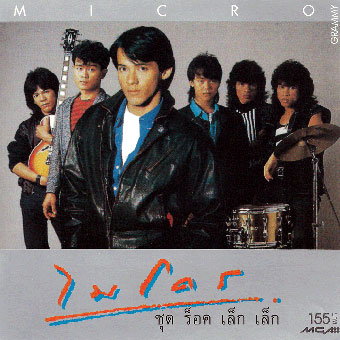
ไมโคร (วงดนตรี)

| ชื่อ = ไมโคร
| ประเภท = วงดนตรี
| แนวเพลง = ป๊อปร็อคนิวเวฟโปรเกรสซีฟร็อคฮาร์ดร็อค
| แหล่งกำเนิด = กรุงเทพมหานคร ประเทศไทย
| ช่วงปี = พ.ศ. 2527 - 2541 พ.ศ. 2546 - 2566
| ค่าย = จีเอ็มเอ็ม แกรมมี่|จีเอ็มเอ็ม แกรมมี่ ฟิลฮาร์โมนิค
| สมาชิก = อำพล ลำพูน (หนุ่ย) ร้องนำ ไกรภพ จันทร์ดี (กบ) กีต้าร์ / ร้องนำ มานะ ประเสริฐวงศ์ (อ้วน) กีต้าร์ สันธาน เลาหวัฒนาวิทย์ (บอย) คีย์บอร์ดอดินันท์ นกเทศ (อ๊อด) เบส อดิสัย นกเทศ (ปู) กลอง
ไมโคร () เป็นวงดนตรีร็อคสัญชาติไทย เจ้าของเพลงฮิตอย่าง เติมน้ำมัน, จำฝังใจ, คนไม่มีสิทธิ์, อยากจะบอกใครสักคน, เอาไปเลย, ใจโทรมๆ,ดับเครื่องชน
,รักปอนๆ, เรามันก็คน และเพลงอื่นๆอีกมากมาย
วงไมโครมีสมาชิก 6 คน มีผลงานตั้งแต่ พ.ศ. 2527 โดยออกอัลบั้มทั้งหมด 6 อัลบั้ม micro in a day จำให้ฝังใจกับ ร็อคมือขวา จากนั้นได้พักวงในปี พ.ศ. 2541 ก่อนกลับมาจัดคอนเสิร์ตอีกครั้งในปี พ.ศ. 2546 และยุบวงลงในปี พ.ศ. 2566
== ประวัติ ==
เมื่อปี พ.ศ. 2527 วง "เดอะ แคร็บ" ซึ่งเป็นวงดนตรีร็อค เล่นตามสถานที่ต่าง ๆ มีแนวที่สะดุดตาเปี๊ยก โปสเตอร์ ผู้กำกับภาพยนตร์ชื่อดัง จึงพาไปแสดงภาพยนตร์เรื่อง วัยระเริง และตั้งชื่อวงดนตรีใหม่เป็น "ไมโคร" โดยสุนทร สุจริตฉันท์ อดีตสมาชิกวงรอยัลสไปรท์ เป็นผู้ตั้งชื่อให้ ทำให้อำพล ลำพูน และวงไมโครมีชื่อเสียงตั้งแต่ พ.ศ. 2527 ก่อนที่วงไมโครจะออกอัลบั้ม ได้มีโอกาสไปลองออดิชั่นแสดงสดทางรายการ คอนเสิร์ตแดดเดียว ช่อง 9 อ.ส.ม.ท. ซึ่งมี ธเนศ วรากุลนุเคราะห์ เป็นพิธีกร และ เรวัต พุทธินันทน์ เห็นความสามารถของวงไมโคร จึงนำวงไมโครเซ็นสัญญากับ จีเอ็มเอ็ม แกรมมี่
ในปี พ.ศ. 2529 วงไมโคร มีผลงานสังกัด จีเอ็มเอ็ม แกรมมี่ โดยออกอัลบั้มชุดแรกอย่าง "ร็อค เล็ก เล็ก" มีเพลงดังอย่าง "รักปอนปอน" "จำฝังใจ" "อยากจะบอกใครสักคน" "อู๊ดกับแอ๊ด" และ "ฝันที่อยู่ไกล"
ในปี พ.ศ. 2531 ได้ออกอัลบั้มชุดที่ 2 "หมื่นฟาเรนไฮต์" มีเพลงดังอย่าง "หมื่นฟาเรนไฮต์" "ใจโทรมๆ" "บอกมาคำเดียว" "ลองบ้างไหม" แต่เพลงที่ทำให้วงไมโครประสบความสำเร็จอย่างมากในอัลบั้มชุดนี้เป็นเพลง "เอาไปเลย" ซึ่งต่อมาเพลงนี้ ได้กลายเป็นเพลงสัญลักษณ์ประจำวงไมโคร
ปี พ.ศ. 2532 ได้ออกอัลบั้มชุดที่ 3 "เต็มถัง" มีเพลงดังอย่าง "ส้มหล่น" "ดับเครื่องชน" "มันก็ยังงงงง" "รุนแรงเหลือเกิน" "คนไม่มีสิทธิ์" "เรามันก็คน" และ "เติมน้ำมัน"
ในปี พ.ศ. 2533 วงไมโครได้แสดงคอนเสิร์ตต้อนรับนักกีฬาซีเกมส์ ในพิธีเปิดการแข่งขันกีฬาซีเกมส์ และยังเป็นตัวแทนวงร็อคในประเทศไทย ได้ไปแสดงในงานเทศกาลร็อคนานาชาติ International Rock Music Festival 1990 ที่โอกินาวา ประเทศญี่ปุ่น
นับตั้งแต่ปี พ.ศ. 2529 - พ.ศ. 2533 เป็นยุคทองหรือปีที่วงไมโครประสบความสำเร็จในยอดขายอัลบั้ม กับเพลงดังมายมายหลายเพลง และทางวงเองก็มีมีทัวร์คอนเสิร์ตทั่วประเทศเช่นเดียวกัน
ในปี พ.ศ. 2534 อำพล ลำพูน แยกตัวไปเป็นนักร้องเดี่ยว ไกรภพ จันทร์ดี จึงรับหน้าที่ร้องนำแทน เนื่องด้วยปัญหาความขัดแย้งระหว่างสมาชิกที่สั่งสมจากการขาดประสิทธิภาพในการสื่อสารภายในวงCitation|title=(PART 3 - ตอนจบ) ' โชคดีนะเพื่อน ‘ ​ MICRO ​ #ป๋าเต็ดทอล์กEP113|language=th-TH และออกอัลบั้มชุดที่ 4 "เอี่ยมอ่องอรทัย" มีเพลงดังอย่าง "เลือดเย็น" และ "รักซะให้เข็ด"
ปี พ.ศ. 2538 ได้ออกอัลบั้มชุดที่ 5 "สุริยคราส" มีเพลงดังอย่าง "สุริยคราส" และ "ตายเปล่า"
ปี พ.ศ. 2540 ได้ออกอัลบั้มชุดที่ 6 "ทางไกล" มีเพลงดังอย่าง "ทางไกล" และในปี พ.ศ. 2541 ทางวงไมโครได้ยุบวงประมาณ 5 ปี นั่นเอง
ปลายปี พ.ศ. 2546 สมาชิกวงไมโครทั้งหมดรวมตัวกันอีกครั้ง โดยแสดงคอนเสิร์ต ไมโคร ตำนานร็อคมือขวา ที่อิมแพ็ค อารีน่า เมืองทองธานี เมื่อวันที่ 12-14 ธันวาคม พ.ศ. 2546 พร้อมกับออกหนังสือ "Micro in a day" รวบรวมภาพ ประวัติ เส้นทางชีวิตของวง และสมาชิกแต่ละท่าน ซึ่งจัดทำโดยนิตยสารอะเดย์ อีกด้วย
วันที่ 30-31 มกราคม พ.ศ. 2553 วงไมโครกลับมาแสดงคอนเสิร์ตอีกครั้ง เนื่องในโอกาสครบรอบ 25 ปีของวง "25 ปี ไมโคร Rock เล็ก เล็ก Returns" ที่อิมแพ็ค อารีน่า เมืองทองธานี
ต่อมาวงไมโครได้ประกาศจัดแสดงคอนเสิร์ตที่อิมแพ็ค อารีน่า เมืองทองธานี อีกครั้ง โดยเดิมใช้ชื่อว่า "ไมโคร จำฝังใจ คอนเสิร์ต" จัดแสดงในวันที่ 2-3 พฤษภาคม พ.ศ. 2563 ก่อนจะเลื่อนกำหนดไปจากการระบาดทั่วของโควิด-19 ในประเทศไทย|การระบาดทั่วของโควิด-19 และมาลงตัวที่วันที่ 20-21 พฤษภาคม พ.ศ. 2566 พร้อมทั้งเปลี่ยนชื่อคอนเสิร์ตเป็น "ไมโคร The Last ร็อค เล็ก เล็ก" และระบุว่าเป็นการแสดงคอนเสิร์ตร่วมกันทั้งวงเป็นครั้งสุดท้ายของไมโคร ดังนั้นจึงถือว่าวันที่ 21 พฤษภาคม พ.ศ. 2566 เป็นวันยุบวงไมโครไปโดยปริยาย
== สมาชิก ==
* อำพล ลำพูน (หนุ่ย) ร้องนำ/ร้องประสาน เกิด 20 กรกฎาคม พ.ศ. 2506
* ไกรภพ จันทร์ดี (กบ) กีต้าร์ / ร้องนำ / ร้องประสาน เกิด 14 ธันวาคม พ.ศ. 2509
* มานะ ประเสริฐวงศ์ (อ้วน) กีต้าร์/ร้อง/ร้องประสาน เกิด 2 กรกฎาคม พ.ศ. 2507
* สันธาน เลาหวัฒนาวิทย์ (บอย) คีย์บอร์ด/ร้อง/ร้องประสาน เกิด 16 เมษายน พ.ศ. 2508
* อดินันท์ นกเทศ (อ๊อด) เบส เกิด 30 สิงหาคม พ.ศ. 2507
* อดิสัย นกเทศ (ปู) กลอง เกิด 1 สิงหาคม พ.ศ. 2501
สมาชิก 4 คน คือ อำพล ลำพูน, มานะ ประเสริฐวงศ์, อดินันท์ - อดิสัย นกเทศ เกิดที่อำเภอแกลง จังหวัดระยอง
ไกรภพ จันทร์ดี และ สันธาน เลาหวัฒนวิทย์ เป็นชาวกรุงเทพมหานคร
== ผลงาน ==
วงไมโครมีผลงานเพลงทั้งหมด 6 อัลบั้ม
ไฟล์:ร๊อค เล็ก เล็กวง ไมโคร.jpg|thumb|อัลบั้ม ร็อค เล็ก เล็ก
=== ร็อก เล็ก เล็ก (พ.ศ. 2529)===
; ผู้ดูแลการผลิต : อัสนี โชติกุล
; ผู้อำนวยการผลิต : เรวัต พุทธินันทน์
; มิกซ์ดาวน์ : แกรี่ เอ็ดเวิร์ด
; เร็คคอร์ดดิ้งเอ็นจิเนียร์ : แมง ณ ลำพูน
; คำร้อง : นิติพงษ์ ห่อนาค , เขตต์อรัญ เลิศพิพัฒน์ , กฤษณา การุณย์ (กฤษณ์ โชคทิพย์พัฒนา)
; ทำนอง / เรียบเรียงเสียงประสาน : กฤษณา การุณย์ (กฤษณ์ โชคทิพย์พัฒนา), จาตุรนต์ เอมช์บุตร , ไพฑูรย์ วาทยะกร , วิชัย อึ้งอัมพร , พัชรี ศารวรรณ (อัสนี โชติกุล)
; บันทึกเสียง : ห้องอัดเสียงศรีสยาม
; วางตลาด :1 ธันวาคม พ.ศ. 2529 (วางแผงใหม่ในปี 2551 ในชื่อ The Long Play Collection ร็อก เล็ก เล็ก , แผ่นทอง พ.ศ. 2559)
;รายชื่อเพลง
# อย่าดีกว่า (หนุ่ย)
# อู๊ดกับแอ๊ด (หนุ่ย)
# รักปอนปอน (ทำนองเพลง - Stacy ของ Fortune) (กบ)
# อยากจะบอกใครซักคน (หนุ่ย)
# เรามันก็เป็นอย่างนี้ (กบ)
# สมน้ำหน้า...ซ่าส์...นัก (หนุ่ย)
# ฝันที่อยู่ไกล (หนุ่ย)
# อยากได้ดี (หนุ่ย)
# จำฝังใจ (ทำนองเพลง Empty Rooms ของแกรี มัวร์) (หนุ่ย)
# ลุง (กบ)
; คอนเสิร์ต
รายการ 7 สีคอนเสิร์ต ทางช่อง 7 สี เมื่อวันเสาร์ที่ 7 กุมภาพันธ์ 2530
รายการโลกดนตรี ทาง ททบ.5 เมื่อวันอาทิตย์ที่ 1 มีนาคม 2530
ไฟล์:ปกหมื่นฟาเรนไฮต์ ไมโคร.png|thumb|อัลบั้ม หมื่นฟาเรนไฮต์ ไมโคร
=== หมื่นฟาเรนไฮต์ (พ.ศ. 2531) ===
; ผู้อำนวยการผลิตและมิกซ์ดาวน์ : กฤษณ์ โชคทิพย์พัฒนา
; ควบคุมเสียง : ยิ้ม,เวช,ไพรัช
; คำร้อง : นิติพงษ์ ห่อนาค , เขตต์อรัญ เลิศพิพัฒน์ , อรรณพ จันสุตะ
; ทำนอง / เรียบเรียงเสียงประสาน : จาตุรนต์ เอมช์บุตร , กฤษณ์ โชคทิพย์พัฒนา, เพชร โอสถานุเคราะห์, จิรพรรณ อังศวานนท์, โสฬส ปุณกะบุตร, สมชาย กฤษณะเศรณี, พงษ์พรหม สนิทวงศ์ ณ อยุธยา, ชาตรี คงสุวรรณ
; บันทึกเสียง : ห้องอัดเสียงศรีสยาม
; วางตลาด :30 มกราคม พ.ศ. 2531 (วางแผงใหม่เมื่อปี 2551 ในชื่อ The Long Play Collection หมื่นฟาเรนไฮต์ , แผ่นทอง พ.ศ. 2559)
;รายชื่อเพลง
# เอาไปเลย (หนุ่ย)
# จริงใจซะอย่าง (กบ+หนุ่ย)
# หมื่นฟาเรนไฮต์ (หนุ่ย)
# พายุ (ทำนองเพลง Dust in the wind ของ Kansas) (หนุ่ย)
# ใจโทรม ๆ (หนุ่ย)
# บอกมาคำเดียว (หนุ่ย)
# ลองบ้างไหม (หนุ่ย)
# รักคุณเข้าแล้ว (อ้วน)
# คิดไปเองว่าดี (หนุ่ย)
# โชคดีนะเพื่อน (หนุ่ย)
; คอนเสิร์ต
โลกดนตรี ทาง ททบ.5 เป็นคอนเสิร์ตเปิดอัลบั้ม เมื่อ วันอาทิตย์ที่ 31 มกราคม พ.ศ. 2531
7 สีคอนเสิร์ต ทางช่อง 7 สี เมื่อ 27 กุมภาพันธ์ พ.ศ. 2531
คอนเสิร์ต เอาไมโครไปเลย ณ ศูนย์เยาวชนไทย-ญี่ปุ่น (ดินแดง) 16 เมษายน พ.ศ. 2531
=== เต็มถัง (พ.ศ. 2532) ===
ภาพ:ttmicro.jpg|thumb|อัลบั้มเต็มถัง
; ผู้อำนวยการผลิตและมิกซ์ดาวน์ : กฤษณ์ โชคทิพย์พัฒนา
; ควบคุมเสียง : ต่อพงษ์ สายศิลป์
; คำร้อง : นิติพงษ์ ห่อนาค , เขตต์อรัญ เลิศพิพัฒน์ , อรรณพ จันสุตะ, ประชา พงษ์สุพัฒน์
; ทำนอง / เรียบเรียงเสียงประสาน : โสฬส ปุณกะบุตร, สมชาย กฤษณะเศรณี, ชาตรี คงสุวรรณ, คณิต พฤกษ์พระกานต์, สำราญ ทองตัน, อภิไชย เย็นพูนสุข, อนุวัฒน์ สืบสุวรรณ, สมชัย ขำเลิศกุล
; บันทึกเสียง : ห้องอัดเสียงศรีสยาม, บัตเตอร์ฟลาย
; วางตลาด :22 กรกฎาคม พ.ศ. 2532 (วางแผงใหม่เมื่อปี พ.ศ. 2559)
;รายชื่อเพลง
# ส้มหล่น (หนุ่ย)
# เรามันก็คน (หนุ่ย)
# คนไม่มีสิทธิ์ (หนุ่ย)
# ดับเครื่องชน (หนุ่ย+ร้องประสาน)
# รู้ไปทำไม (หนุ่ย)
# มันก็ยังงง ๆ (หนุ่ย)
# เติมน้ำมัน (หนุ่ย)
# รุนแรงเหลือเกิน (หนุ่ย)
# ถึงเพื่อนเรา (หนุ่ย)
# เปิดฟ้า (หนุ่ย)
; คอนเสิร์ต
คอนเสิร์ตเปิดอัลบั้ม ใน รายการโลกดนตรี ทางช่อง 5 โดยมีเสกสรรค์ ภู่ประดิษฐ์ เป็นพิธีกร เมื่อวันอาทิตย์ที่ 3 กันยายน พ.ศ. 2532 และครั้งที่สอง วันอาทิตย์ที่ 17 ธันวาคม พ.ศ. 2532
คอนเสิร์ต เติมสีเขียว ลานลอยฟ้า เซ็นทรัลพลาซา ลาดพร้าว 14 ตุลาคม พ.ศ. 2532 แต่เล่นไปได้เพียง 3 เพลงกว่าๆเท่านั้น ก็เกิดเหตุการณ์วัยรุ่นตีกันทำให้ต้องเปลี่ยนเป็นคอนเสิร์ต เติมสีเขียวหวาน ใน วันที่ 18 ตุลาคม พ.ศ .2532
คอนเสิร์ต เติมสีเขียวหวาน (เฉพาะผู้หญิงในชุดเขียวเท่านั้น) 18 ตุลาคม พ.ศ. 2532 เล่นไปได้เพลงกว่าๆเท่านั้น ฝนตกทำให้ลำบากต่อการแสดง
คอนเสิร์ตมือขวาสามัคคี ชุด รวมพลัง 10 กุมภาพันธ์ พ.ศ. 2533 ณ สนามศูนย์เยาวชนไทย - ญี่ปุ่น ดินแดง เป็นศิลปินสุดท้ายก่อนที่จะ ร้องเพลง มือขวาสามัคคี
7 สีคอนเสิร์ต ทางช่อง 7 สี เมื่อ วันเสาร์ที่ 23 กันยายน 2532
=== เอี่ยมอ่องอรทัย (พ.ศ. 2534) ===
ภาพ:eoortmicro.jpg|thumb|อัลบั้มเอี่อมอ่องอรทัย
; โปรดิวเซอร์ : จาตุรนต์ เอมซ์บุตร
; ประสานงาน : สมควร มีศิลปสุข
; ควบคุมเสียงและมิกซ์เสียง : ปณต สมานไพสิฐ
; ผู้ช่วยบันทึกเสียง : วุฒิ, ตี๋น้อย, สุริยา, แมง
; คำร้อง : จาตุรนต์ เอมซ์บุตร, ประชา พงษ์สุพัฒน์, จักราวุธ แสวงผล, ชาญชัย อิ่มสำราญ, สันธาน เลาหวัฒนาวิทย์, บิลลี่ โอแกน
; ทำนอง / เรียบเรียงเสียงประสาน : จาตุรนต์ เอมซ์บุตร, กฤษณ์ โชคทิพย์พัฒนา, โสฬส ปุณกะบุตร, สมชาย กฤษณะเศรณี, อภิไชย เย็นพูนสุข, อนุวัฒน์ สืบสุวรรณ, ชาญชัย อิ่มสำราญ, เทียรี่ ตาเปียรัวโน, ชาตรี คงสุวรรณ(คิดถึง), มานะ ประเสริฐวงศ์(สงครามสันติภาพ), ไมโคร
; บันทึกเสียง : ห้องอัดเสียงบัตเตอร์ฟลาย
; มิกซ์เสียง : ห้องอัดเสียงศรีสยาม
; วางตลาด : 23 สิงหาคม พ.ศ. 2534
;รายชื่อเพลง
# รักซะให้เข็ด (กบ)
# เลือดเย็น (กบ)
# ไม่มีอะไรจะเสีย (กบ)
# สะใจแล้วซิเธอ (กบ)
# เฮกันหน่อย (กบ)
# คิดถึง (บรรเลง)
# ร็อกรักร็อก (กบ)
# รู้ตัวอยู่แล้ว (กบ)
# อีรุงตุงนัง (บอย)
# ตัวเราก็เท่านี้ (อ้วน)
# อึดอัดออก (บอย)
# สงครามสันติภาพ (บรรเลง)
; รางวัล
* ได้รับรางวัลสีสันอะวอร์ดส์ สาขาศิลปินกลุ่มยอดเยี่ยม
=== สุริยคราส (พ.ศ. 2538) ===
ภาพ:suriyamicro.jpg|thumb|อัลบั้มสุริยคราส
; เอ็กเซ็กคิวทีฟ โปรดิวเซอร์ : กริช ทอมมัส
; โปรดิวเซอร์ : สันธาน เลาหวัฒนาวิทย์
; Co-Producer:Lyrics : อาทิตย์ สาระจูฑะ
; ควบคุมเสียงและมิกซ์เสียง : สมบูรณ์ สุทธิสัตตบุษย์
; ผู้ช่วยบันทึกเสียง : กฤษณ์ ,พี่หนู,พี่ตั้ม / ตี๋,อ๊อด / ก้อย,ราม / พี่หมู / เก๋,ช้าง,เหมียว,ต้น
; คำร้อง : ชนะ เสวิกุล, อาทิตย์ สารจูฑะ, มนต์ชีพ ศิวะสินางกูร, ผาเรือง ยั่งยืน, กฤชยศ เลิศประไพ, ธนา ชัยวรภัทร์, มณฑวรรณ ศรีวิเชียร
; ทำนอง / เรียบเรียงเสียงประสาน : กริช ทอมมัส, สันธาน เลาหวัฒนาวิทย์, จิระศักดิ์ ปานพุ่ม, Brono, อรอรีย์ จุฬารัตน์
; ศิลปินรับเชิญ : อำพล ลำพูน, กอล์ฟ Y NOT 7
; บันทึกเสียง : แจมสตูดิโอ, เซ็นเตอร์สเตจ, อินเทอร์นอล, ศรีสยาม, ปีเตอร์แพน
; วางตลาด : 27 มิถุนายน พ.ศ. 2538
;รายชื่อเพลง
# สุริยคราส (กบ)
# ตายเปล่า (กบ)
# ตายทั้งเป็น (กบ)
# อย่าเสียเวลา (กบ)
# คิดผิด-คิดใหม่ (กบ)
# ที่เขาเรียกว่าเพื่อน (กบ)
# ไม่มีเหลือใคร (กบ)
# รักตัวเองบ้าง (กบ)
# มันเป็นอะไรของมัน (กบ)
# ลา (กบ)
; รางวัล
* ได้รับรางวัลสีสันอะวอร์ดส์ สาขาศิลปินกลุ่มยอดเยี่ยม, อัลบั้มยอดเยี่ยม และ โปรดิวเซอร์ยอดเยี่ยม
=== ทางไกล (พ.ศ. 2540) ===
ภาพ:micro_tangklai.jpg|thumb|อัลบั้มทางไกล
; เอ็กเซ็กคิวทีฟ โปรดิวเซอร์ : ไมโคร
; โปรดิวเซอร์ : สันธาน เลาหวัฒนาวิทย์, ไกรภพ จันทร์ดี
; Co-Producer : มานะ ประเสริฐวงศ์, คณิต พฤกษ์พระกานต์
; ควบคุมเสียง : น้าตุ้ม, หนุ่ม / หนึ่ง
; มิกซ์เสียง : โยธิน ชีรานนท์, David Spargo
; คำร้อง : สันธาน เลาหวัฒนาวิทย์, ไกรภพ จันทร์ดี, บริพัตร, รสสุคนธ์
; ทำนอง / เรียบเรียงเสียงประสาน : สันธาน เลาหวัฒนาวิทย์, ไกรภพ จันทร์ดี
; ศิลปินรับเชิญ : หรั่ง นพพร, ฝิ่น, รส, อ้อม, กอล์ฟ Y NOT 7
; บันทึกเสียง : เซ็นเตอร์สเตจ, บัตเตอร์ฟลาย
;รายชื่อเพลง
# ทำ ฅน เป็น ควาย (กบ)
# ทางไกล (กบ)
# อย่างโหดร้าย (กบ)
# ช้างเป็นช้าง (กบ)
# จากกันด้วยดี (กบ)
# ขี้โม้ (กบ)
# ดูแลตัวเองด้วย (กบ)
# รู้ตัว (กบ)
# คืนนี้ (กบ)
# ฝันร้าย (กบ)
==เพลงประกอบละคร==
* สละโสด ศักดิ์สิทธิ์ แท่งทอง เพลงนี้วงไมโครเล่นแบคอัพตอนอัดเสียง (Ost.บางรักซอย 9)
* เกลียดแผลที่อยู่ในใจ
== ผลงานร่วมกับศิลปินคนอื่น ==
* โลกสวยด้วยมือเรา (27 กรกฏาคม พ.ศ. 2534) - จัดจำหน่ายในรูปแบบเทปคาสเซ็ทและซีดี
* Rock Zone (8 พฤษภาคม พ.ศ. 2538) - จัดจำหน่ายในรูปแบบเทปคาสเซ็ทและซีดี
* We Love ไมโคร (24 กรกฏาคม พ.ศ. 2557) - จัดจำหน่ายในรูปแบบซีดี
== ผลงานแสดงภาพยนตร์ ==
* วัยระเริง (2527) รับบท วงไมโคร
* เพียงบอกรักฉันสักนิด (2528) รับบท วงไมโคร
== ละคร ==
* บางรักซอย 9 ตอน ของของใคร ใครก็หวง (2552) ช่อง 9
== โฆษณา ==
* โค้ก
== การนำกลับมาทำใหม่ ==
ปลายปี พ.ศ. 2546 จีเอ็มเอ็ม แกรมมี่ ได้รวมค่ายทั้ง 4 ค่าย ได้แก่ มอร์ มิวสิค, อัพจี, แมดแคทซ์, จีนี่เรคคอร์ดส มาทำอัลบั้มพิเศษ ลิทเทิล ร็อก โปรเจกต์ โดยรวม 7 วงดนตรีร็อครุ่นใหม่ ได้แก่ แคลช, กะลา (วงดนตรี)|กะลา, เอบีนอร์มัล, ไอ-แซ็ค, อุลตร้า ช้วดส์, ซีล (วงดนตรี)|ซีล และพาราด็อกซ์ มาปลุกกระแสตำนานเพลงร็อคมือขวา โดยนำ 25 บทเพลงฮิตของวงไมโครมาเรียบเรียงและร้องใหม่ ในสไตล์ของแต่ละวง
== เกร็ดน่ารู้ ==
ทางวงได้ให้สัมภาษณ์กับ ป๋าเต็ด-ยุทธนา บุญอ้อม ผ่านช่องยูทูปของป๋าเต็ด พร้อมเกร็ดเรื่องราวหลายเรื่องเช่น
- กบ ไกรภพ เคยถูกผู้จัดการวงอินทนิลชักชวนให้เปลี่ยนจากแนวร็อกหันมาเล่นเพลงป็อปในนามวงเรนโบว์ แต่ได้ปฏิเสธไปเนื่องจากไม่ใช่ทาง วงเรนโบว์จึงได้ต้อม-พีระพงษ์ พลชนะ มาเป็นมือกีตาร์และนักร้องนำแทน
- ในภาพยนตร์เรื่องวัยระเริง ตอนแรกได้วางตัววงฟอร์เอฟเวอร์ ให้มาร่วมแสดงแต่ด้วยเหตุผลบางประการทำให้ต้องเปลี่ยนมาเป็นไมโคร
- ห้องซ้อมในภาพยนตร์เรื่อง วัยระเริง เป็นห้องซ้อมจริง ๆ ของ ปู-อดิสัย มือกลองและหัวหน้าวง ซึ่งมีอีกอาชีพหนึ่งคือ เป็นช่างตัดผมชื่อร้านว่า ปูดีไซน์ โดยเปิดห้องซ้อมอยู่ชั้นบนของร้าน โดย โป่ง-โต หินเหล็กไฟ วงเนื้อกับหนัง ก็เคยมาซ้อมที่นี่
- วงไมโครสมัยยังไม่มีชื่อเสียงเคยเล่นเป็นวงเปิดให้กับวงดนตรีหมอลำชื่อดังในอดีตอย่างเพชรพิณทองของนพดล ดวงพร แต่ถูกแฟนหมอลำขว้างด้วยน้ำแข็งไล่ลงจากเวที
- ก่อนจะมาเป็นไมโคร หนุ่ยกับปู อยู่กันคนละวงโดยหนุ่ยเล่นกับอ้วน ส่วนปูเล่นกับอ๊อด น้องชาย
== อ้างอิง ==
== แหล่งข้อมูลอื่น ==
* Micro Rock Club - Micro Unofficial Website (Thai Only)
หมวดหมู่:กลุ่มดนตรีร็อกสัญชาติไทย
หมวดหมู่:กลุ่มดนตรีไทยในยุค 1980
หมวดหมู่:กลุ่มดนตรีที่ก่อตั้งในปี พ.ศ. 2527
หมวดหมู่:ศิลปินสังกัดจีเอ็มเอ็ม แกรมมี่